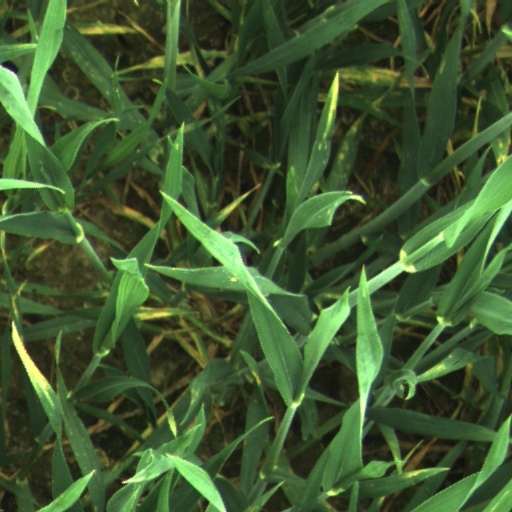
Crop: wheat